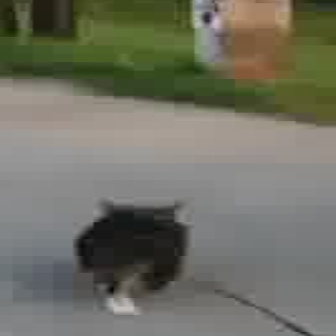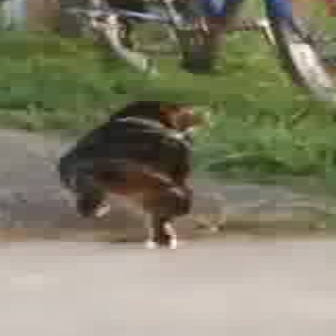
  Please identify the target specified by the bounding box [65,197,184,315] in the first image and locate it in the second image. Return the coordinates in [x_min,y_min,x_max,y_max] format.
Answer: [51,97,204,250]